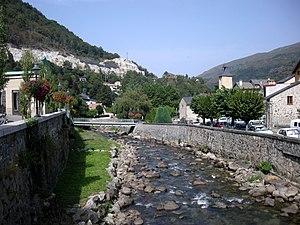
L'Oriège à Ax-les-Thermes (Ariège, France).
Ax-les-Thermes est une commune française, située dans le département de l'Ariège en région Occitanie.
Liste des fleuves, rivières et autres cours d'eau qui parcourent en partie ou en totalité le département de l'Ariège. La liste présente les cours d'eau, généralement de plus de 10 km de longueur sauf exceptions, par ordre alphabétique, par fleuves et bassin versant, par station hydrologique, puis par organisme gestionnaire ou organisme de bassin.
L'Oriège est une rivière du sud-ouest de la France, dans le département de l'Ariège, dans la nouvelle région Occitanie et un affluent droit de l'Ariège, donc un sous-affluent de la Garonne.